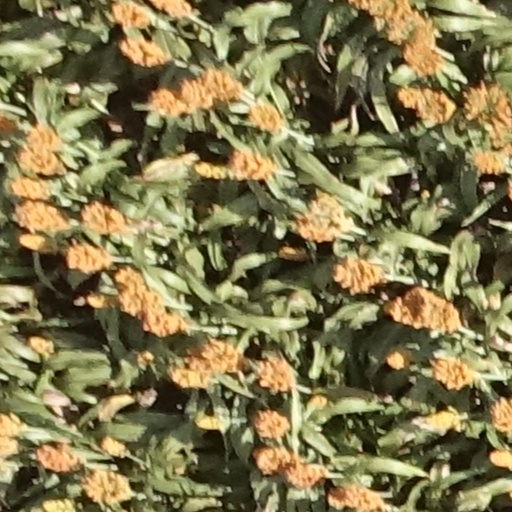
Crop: sorghum